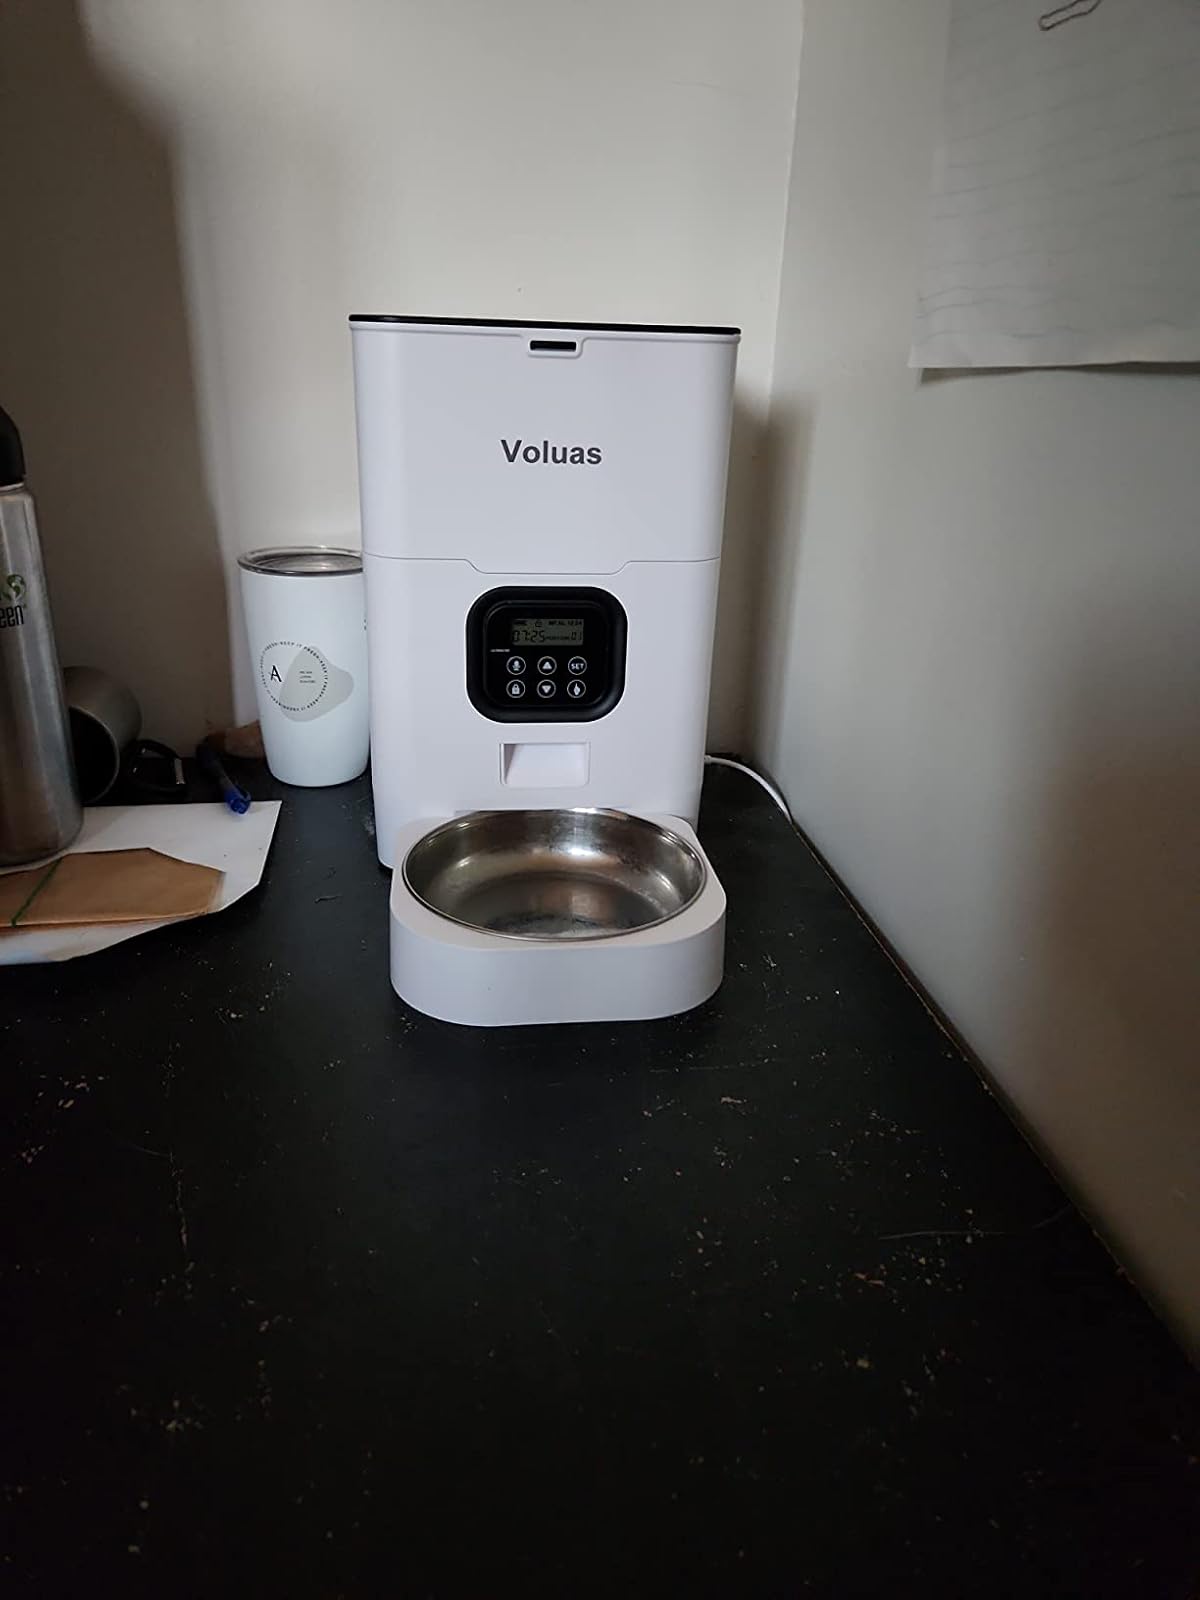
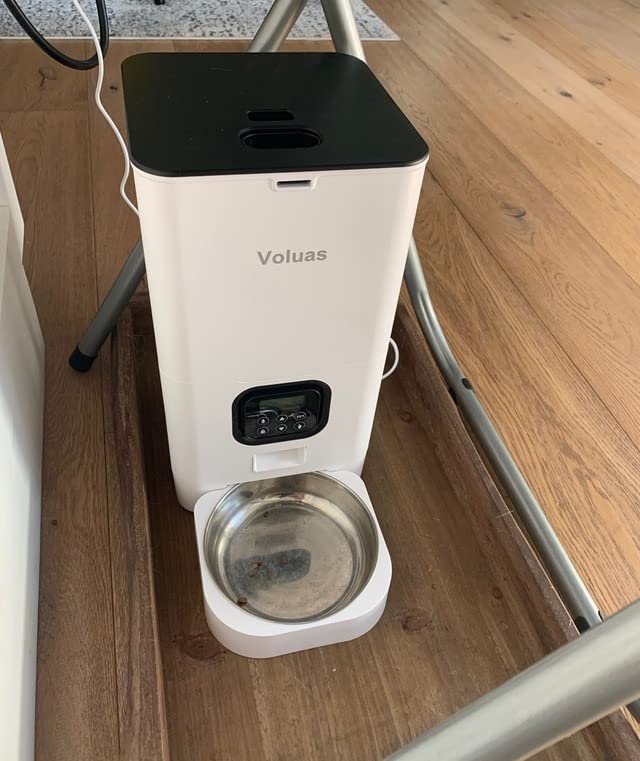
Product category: items_feeder
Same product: yes